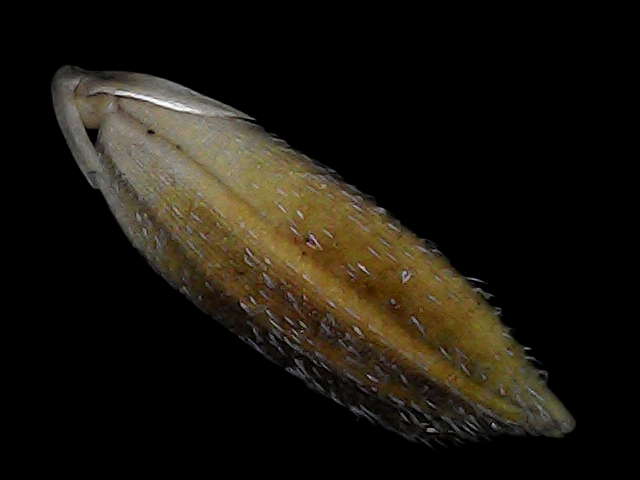
Rice variety: Bd91